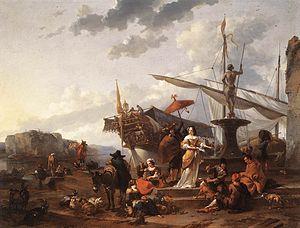
Nicolaes Pietersz. Berchem ou Berghem, né à Haarlem le 1ᵉʳ octobre 1620 et mort à Amsterdam le 18 février 1683, est un peintre, dessinateur et graveur néerlandais du siècle d'or.